Describe the emotion expressed in this image:  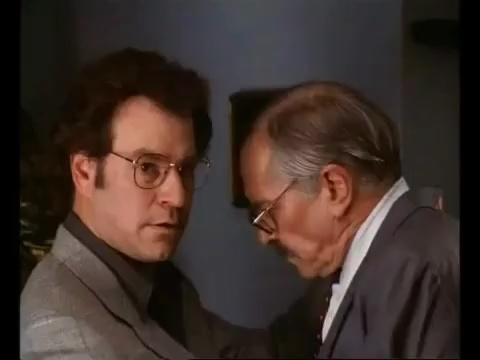
This person displays Suffering, valence and arousal with low intensity.